Arrow season 8

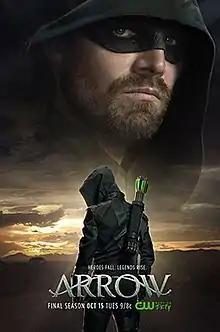
Promotional poster and home media cover

The eighth and final season of the American television series "Arrow" premiered on The CW on October 15, 2019, and concluded on January 28, 2020, with a total of ten episodes. The series is based on the DC Comics character Green Arrow, a costumed vigilante created by Mort Weisinger and George Papp, and is set in the Arrowverse, sharing continuity with other Arrowverse television series and associated media. Executive producers Marc Guggenheim and Beth Schwartz returned as co-showrunners for this season.